Beatriz Fanjul

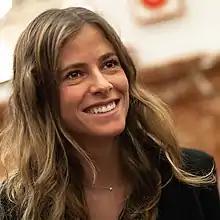

Beatriz Isabel Álvarez Fanjul (born 23 August 1991) is a Spanish People's Party (PP) politician. She was elected to the Congress of Deputies to represent Biscay in November 2019, and was voted president of the New Generations of the People's Party (NNGG) in 2021.